Prefaces

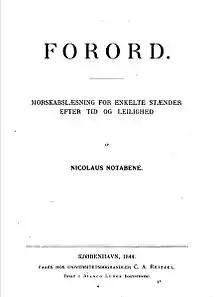
Prefaces, Danish title page

Prefaces is a book by Søren Kierkegaard published under the pseudonym Nicolaus Notabene. The meaning of the pseudonym used for "Prefaces", Nicholaus Notabene, was best summed up in his work "Writing Sampler", where Kierkegaard said twice for emphasis, “Please read the following preface, because it contains things of the utmost importance.” He was trying to tell his critics to read the preface to his books because they have the key to understanding them. Nota bene is Latin for "note well".